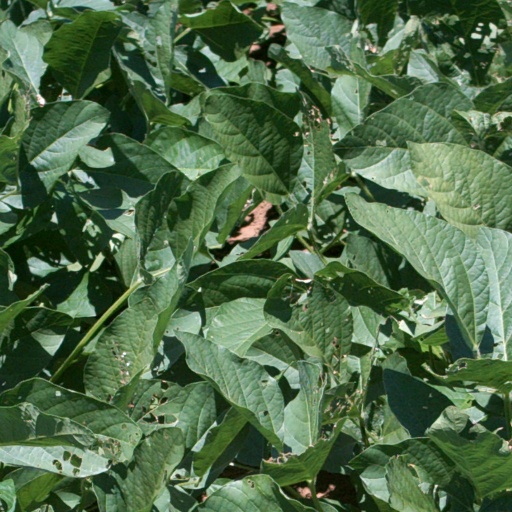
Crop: soybean